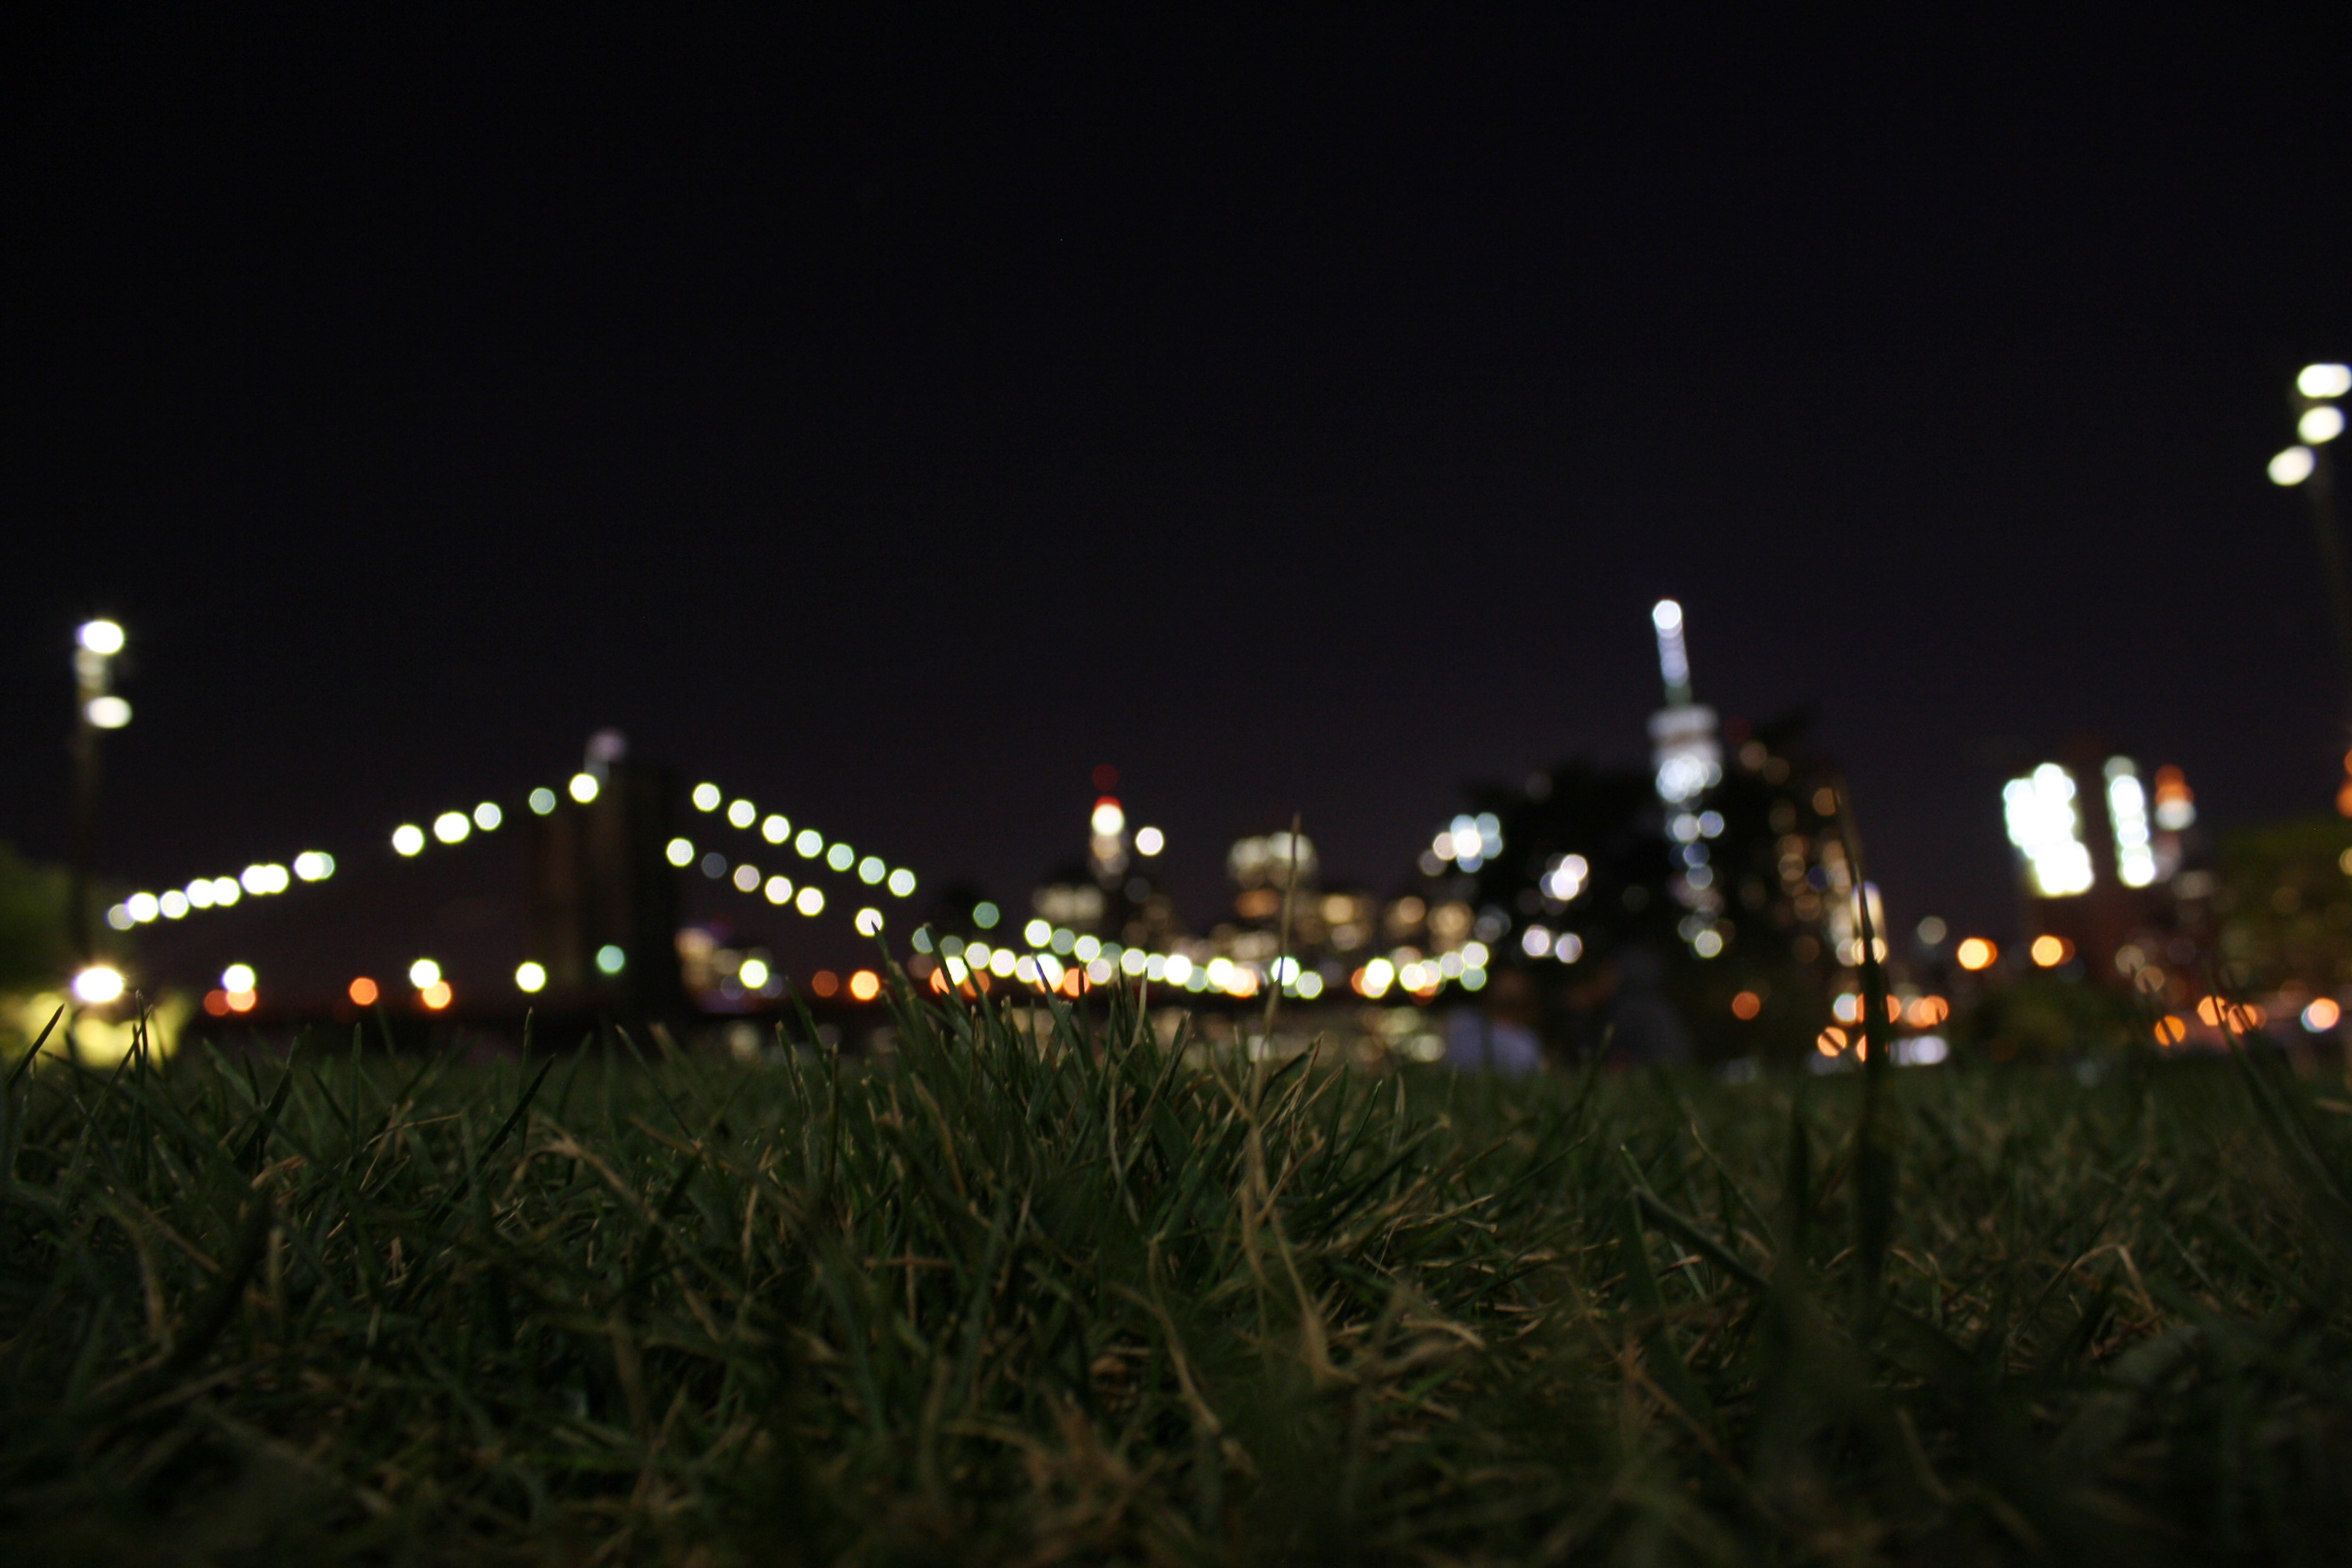
light, skyline, night, dusk, evening, darkness, lighting, christmas decoration, christmas lights